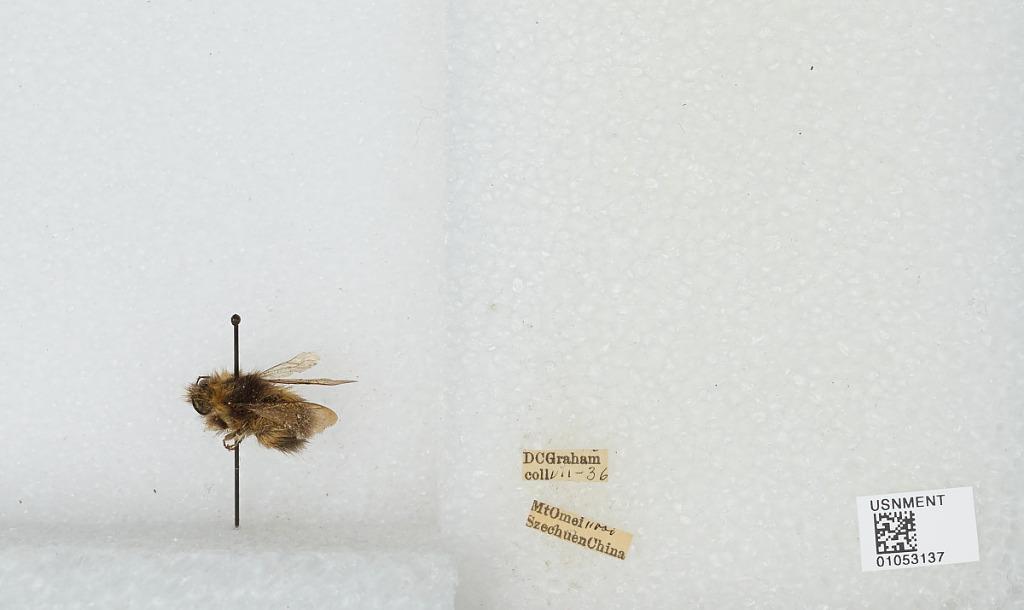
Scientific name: Bombus sp.
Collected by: D. Graham
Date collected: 1936-7-
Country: China
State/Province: Sichuan
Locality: Mount Emei